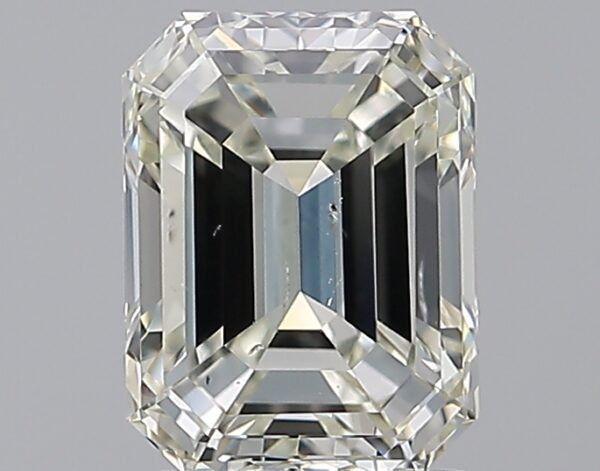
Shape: emerald
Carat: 2.01
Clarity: SI1
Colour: K
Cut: VG
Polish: EX
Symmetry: EX
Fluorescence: M
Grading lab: GIA
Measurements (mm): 8.11 x 6.15 x 4.3